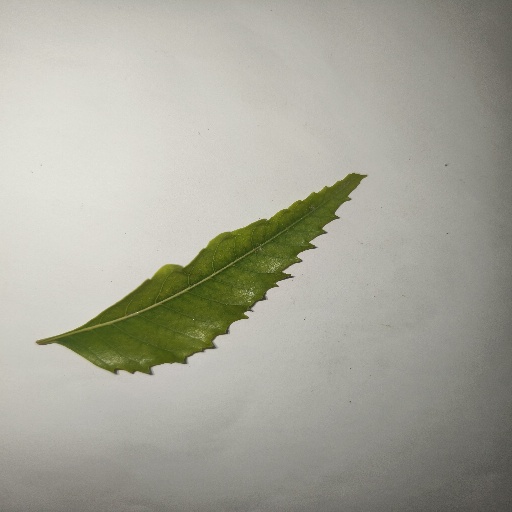
Species: Neem
Leaf condition: Yellow Leaf